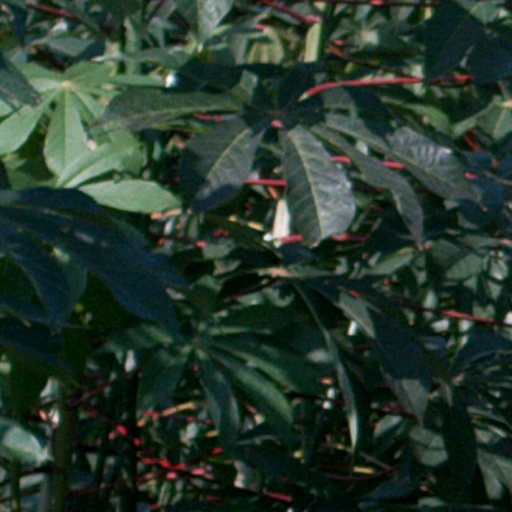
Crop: cassava